Zhenjiang South railway station

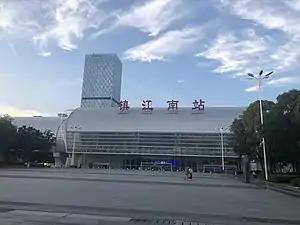
Zhenjiang South railway station

Zhenjiang South railway station is a high-speed railway station in Zhenjiang, Jiangsu, People's Republic of China. It is on the Beijing–Shanghai high-speed railway.